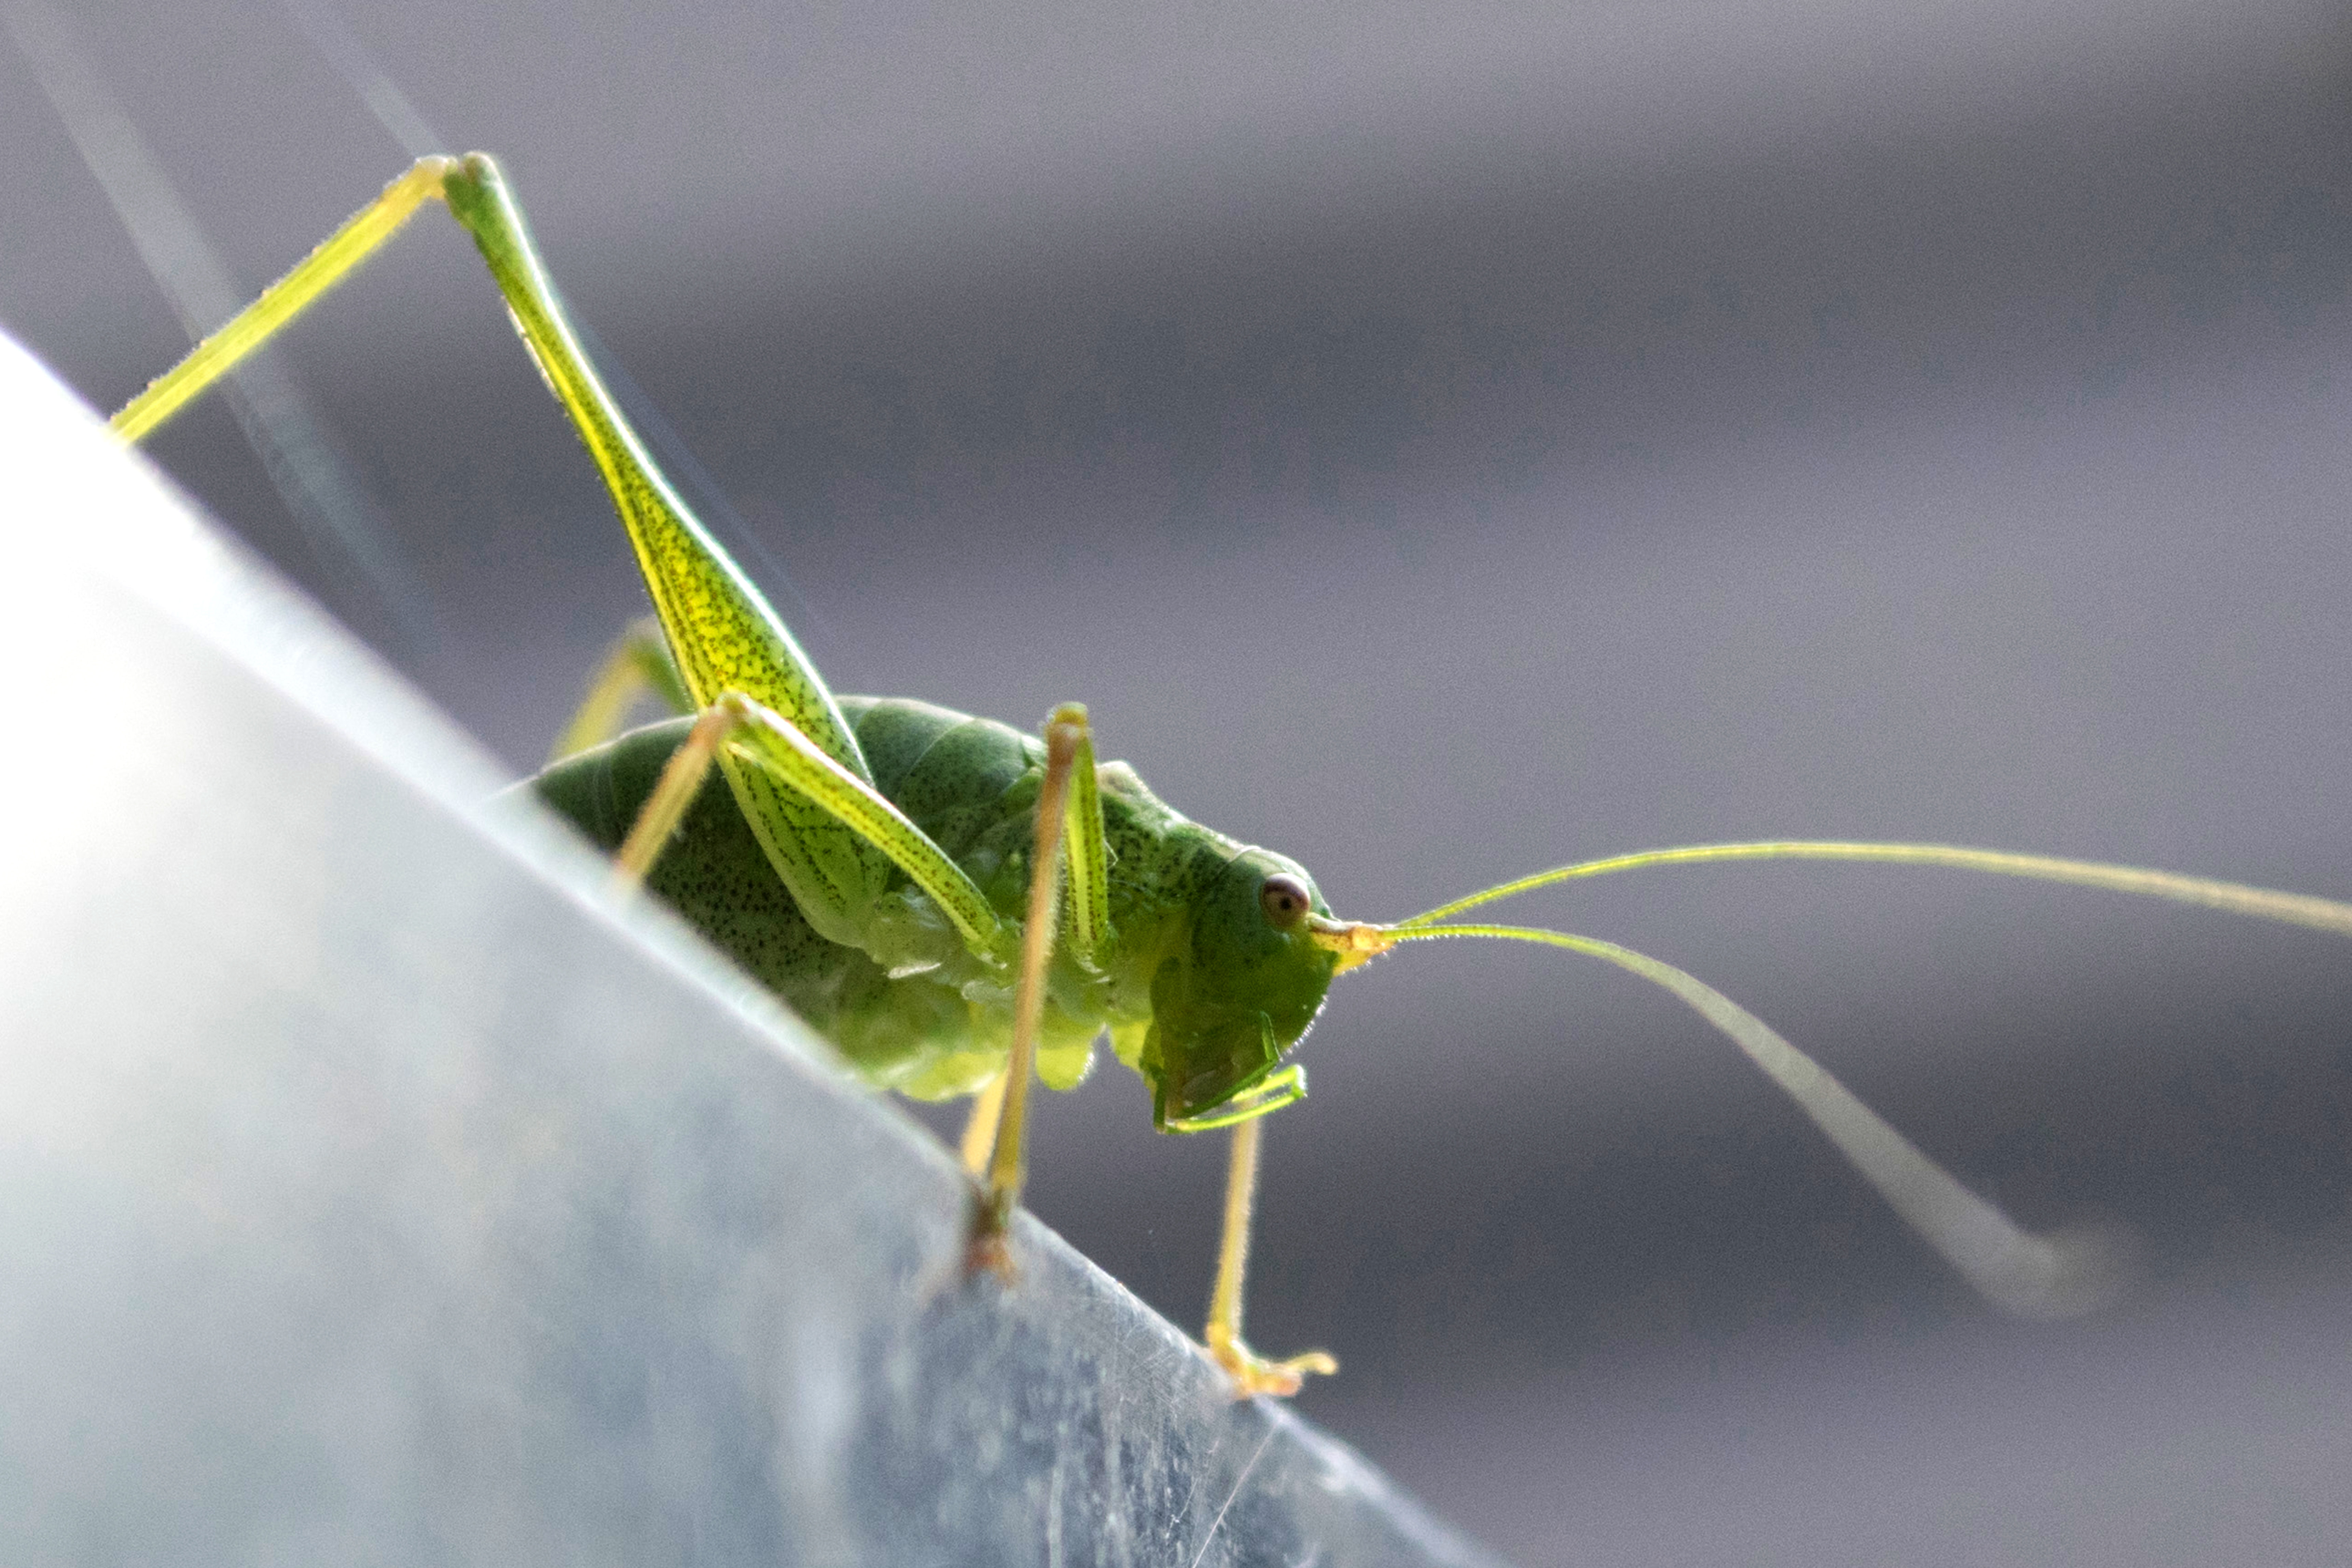
nature, outdoor, photography, leaf, green, insect, macro, closeup, fauna, invertebrate, close up, nederland, netherlands, animals, mantis, outdoorphotography, depthoffield, dof, groen, grasshopper, paulvandevelde, pdvandevelde, padagudaloma, natuurfotografie, dordrecht, nederlandinfotos, macro photography, sprinkhaan, groenesabelsprinkhaan, sabel, tettigoniacantans, plant stem, net winged insects, cricket like insect